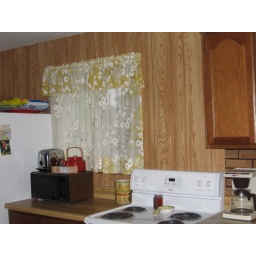
Old kitchen curtain by refrigerator